Iowa Highway 149

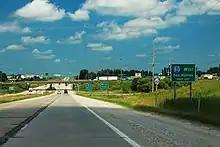
Northern terminus at I-80 in Williamsburg

Iowa Highway 149 begins at U.S. 34 in Ottumwa. It goes north and meets U.S. Highway 63 north of Ottumwa and continues north until meeting Iowa Highway 23. It then turns east, and meets Iowa Highway 21 before entering Hedrick. It then continues east through Martinsburg, then turns north at an intersection with Iowa Highway 78. Iowa 149 then continues north into Sigourney. After a brief concurrency with Iowa Highway 92, it turns north towards Webster. At Webster, it meets Iowa Highway 22 and turns east with Iowa 22. Iowa 149 and Iowa 22 run concurrent into South English, then Iowa 149 turns north. Iowa 149 goes north through North English, then continues north until turning east to enter Parnell. Iowa 149 then turns north to go through Williamsburg, then ends at an interchange with Interstate 80.